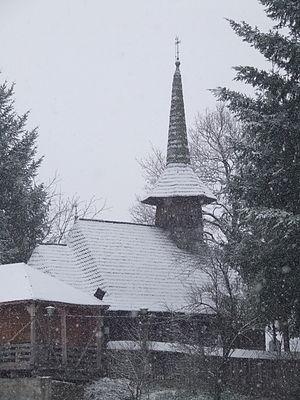
Hidișelu de Sus est une commune roumaine du județ de Bihor, en Transylvanie, dans la région historique de la Crișana et dans la région de développement Nord-Ouest.